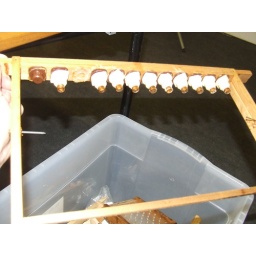
national frame with cell bar holders in and cell cup holders inserted